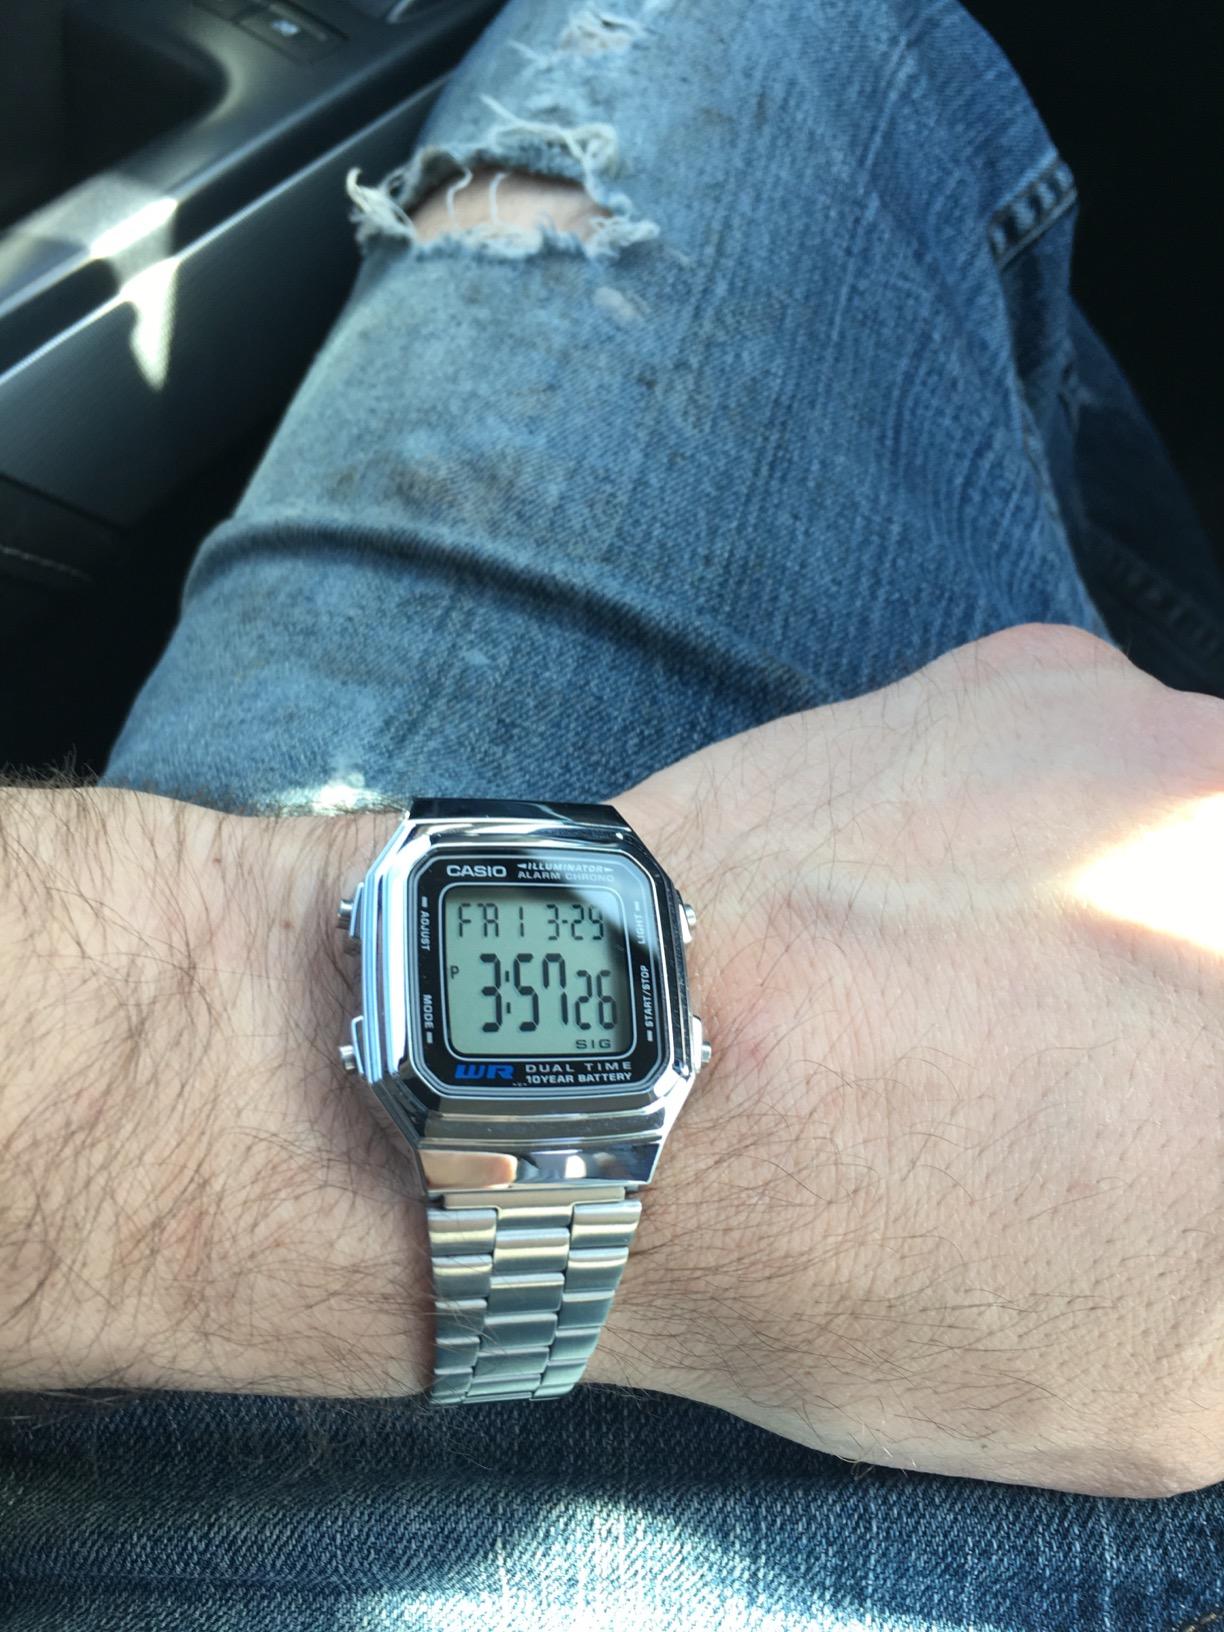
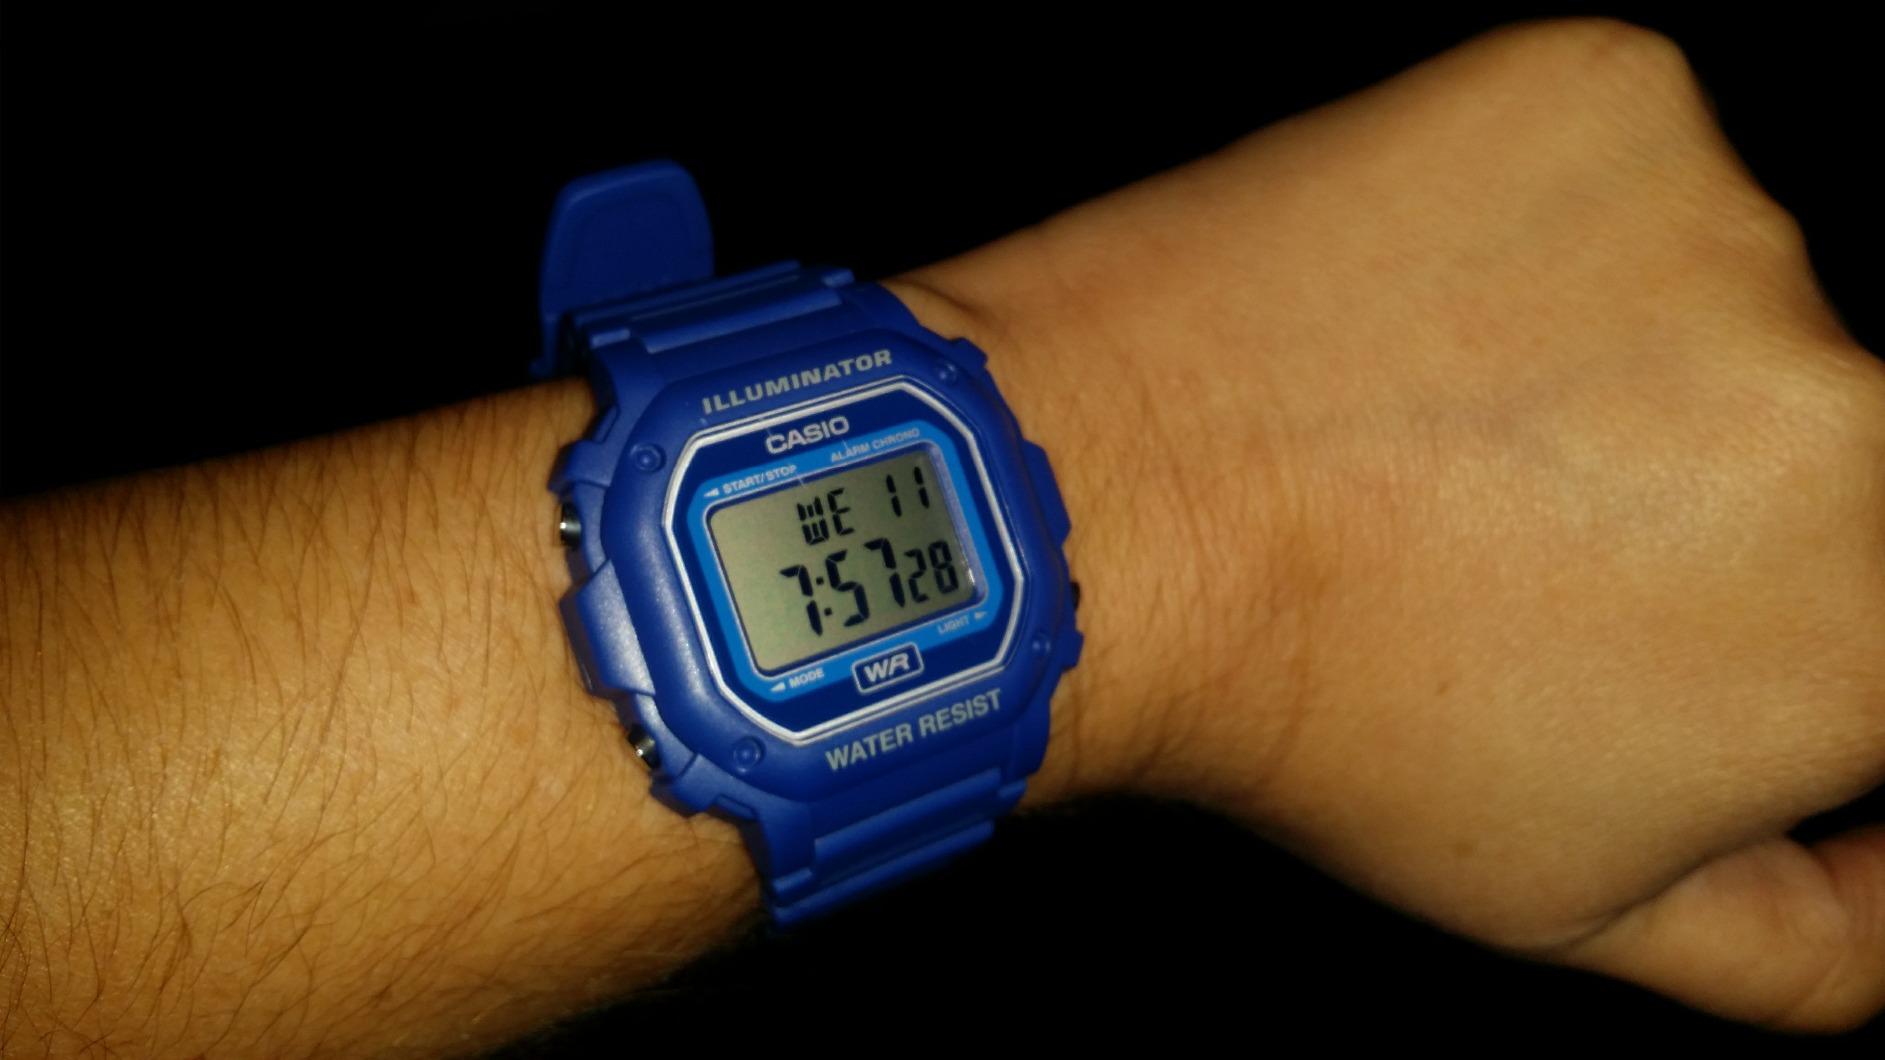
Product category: accessories_watch
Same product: no